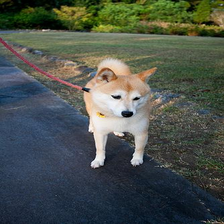
Species: dog
Breed: shiba inu